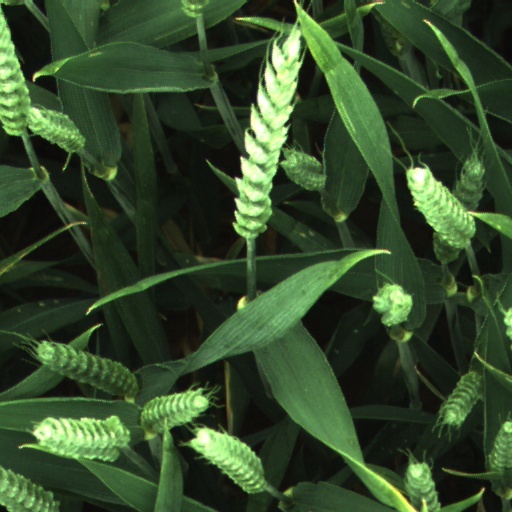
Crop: wheat